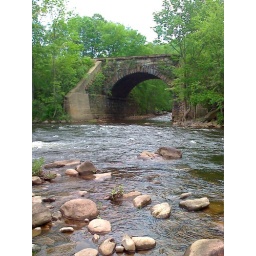
A bridge over troubled water